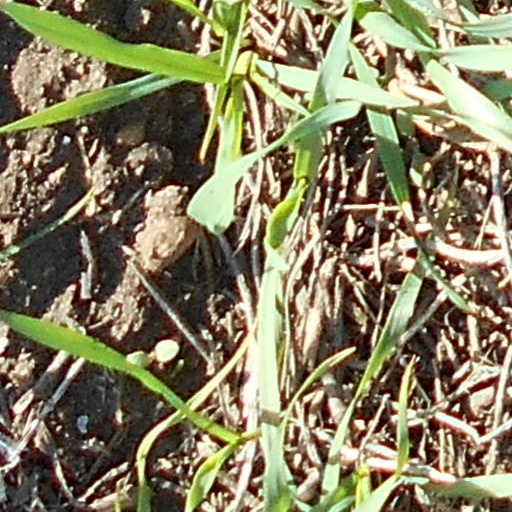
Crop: wheat